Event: Typhoon Ruby
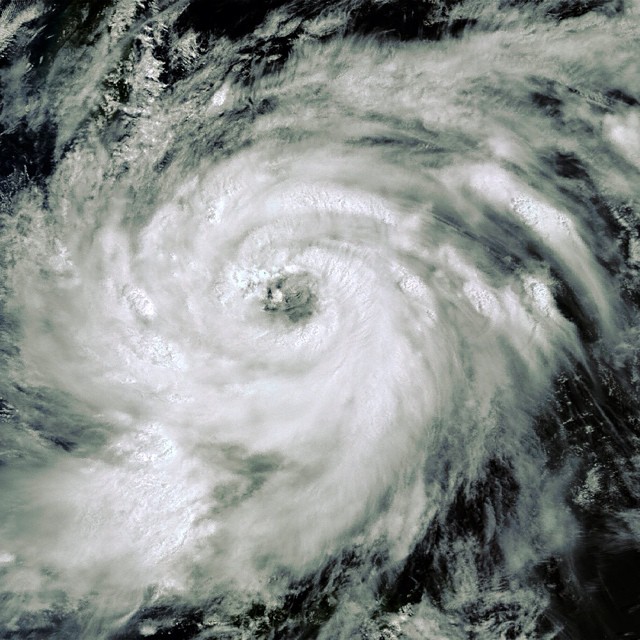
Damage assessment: no_damage